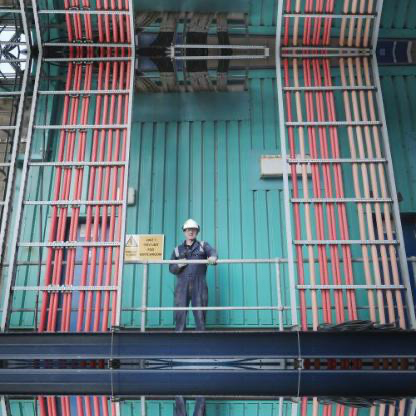
Objects in the image:
label: helmet